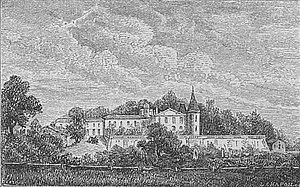
Illustration du Château Lafite dans l'ouvrage Bordeaux et ses vins (6ème édition) de Charles Cocks et Edouard Féret publié en 1893
Le château Lafite Rothschild est un domaine viticole du Médoc d'une superficie de 178 hectares, dont 103 ha de vignes, situé dans la commune de Pauillac et produisant du vin sous l'appellation du même nom. Il produit l'un des vins de Bordeaux les plus prestigieux et célèbres au monde.